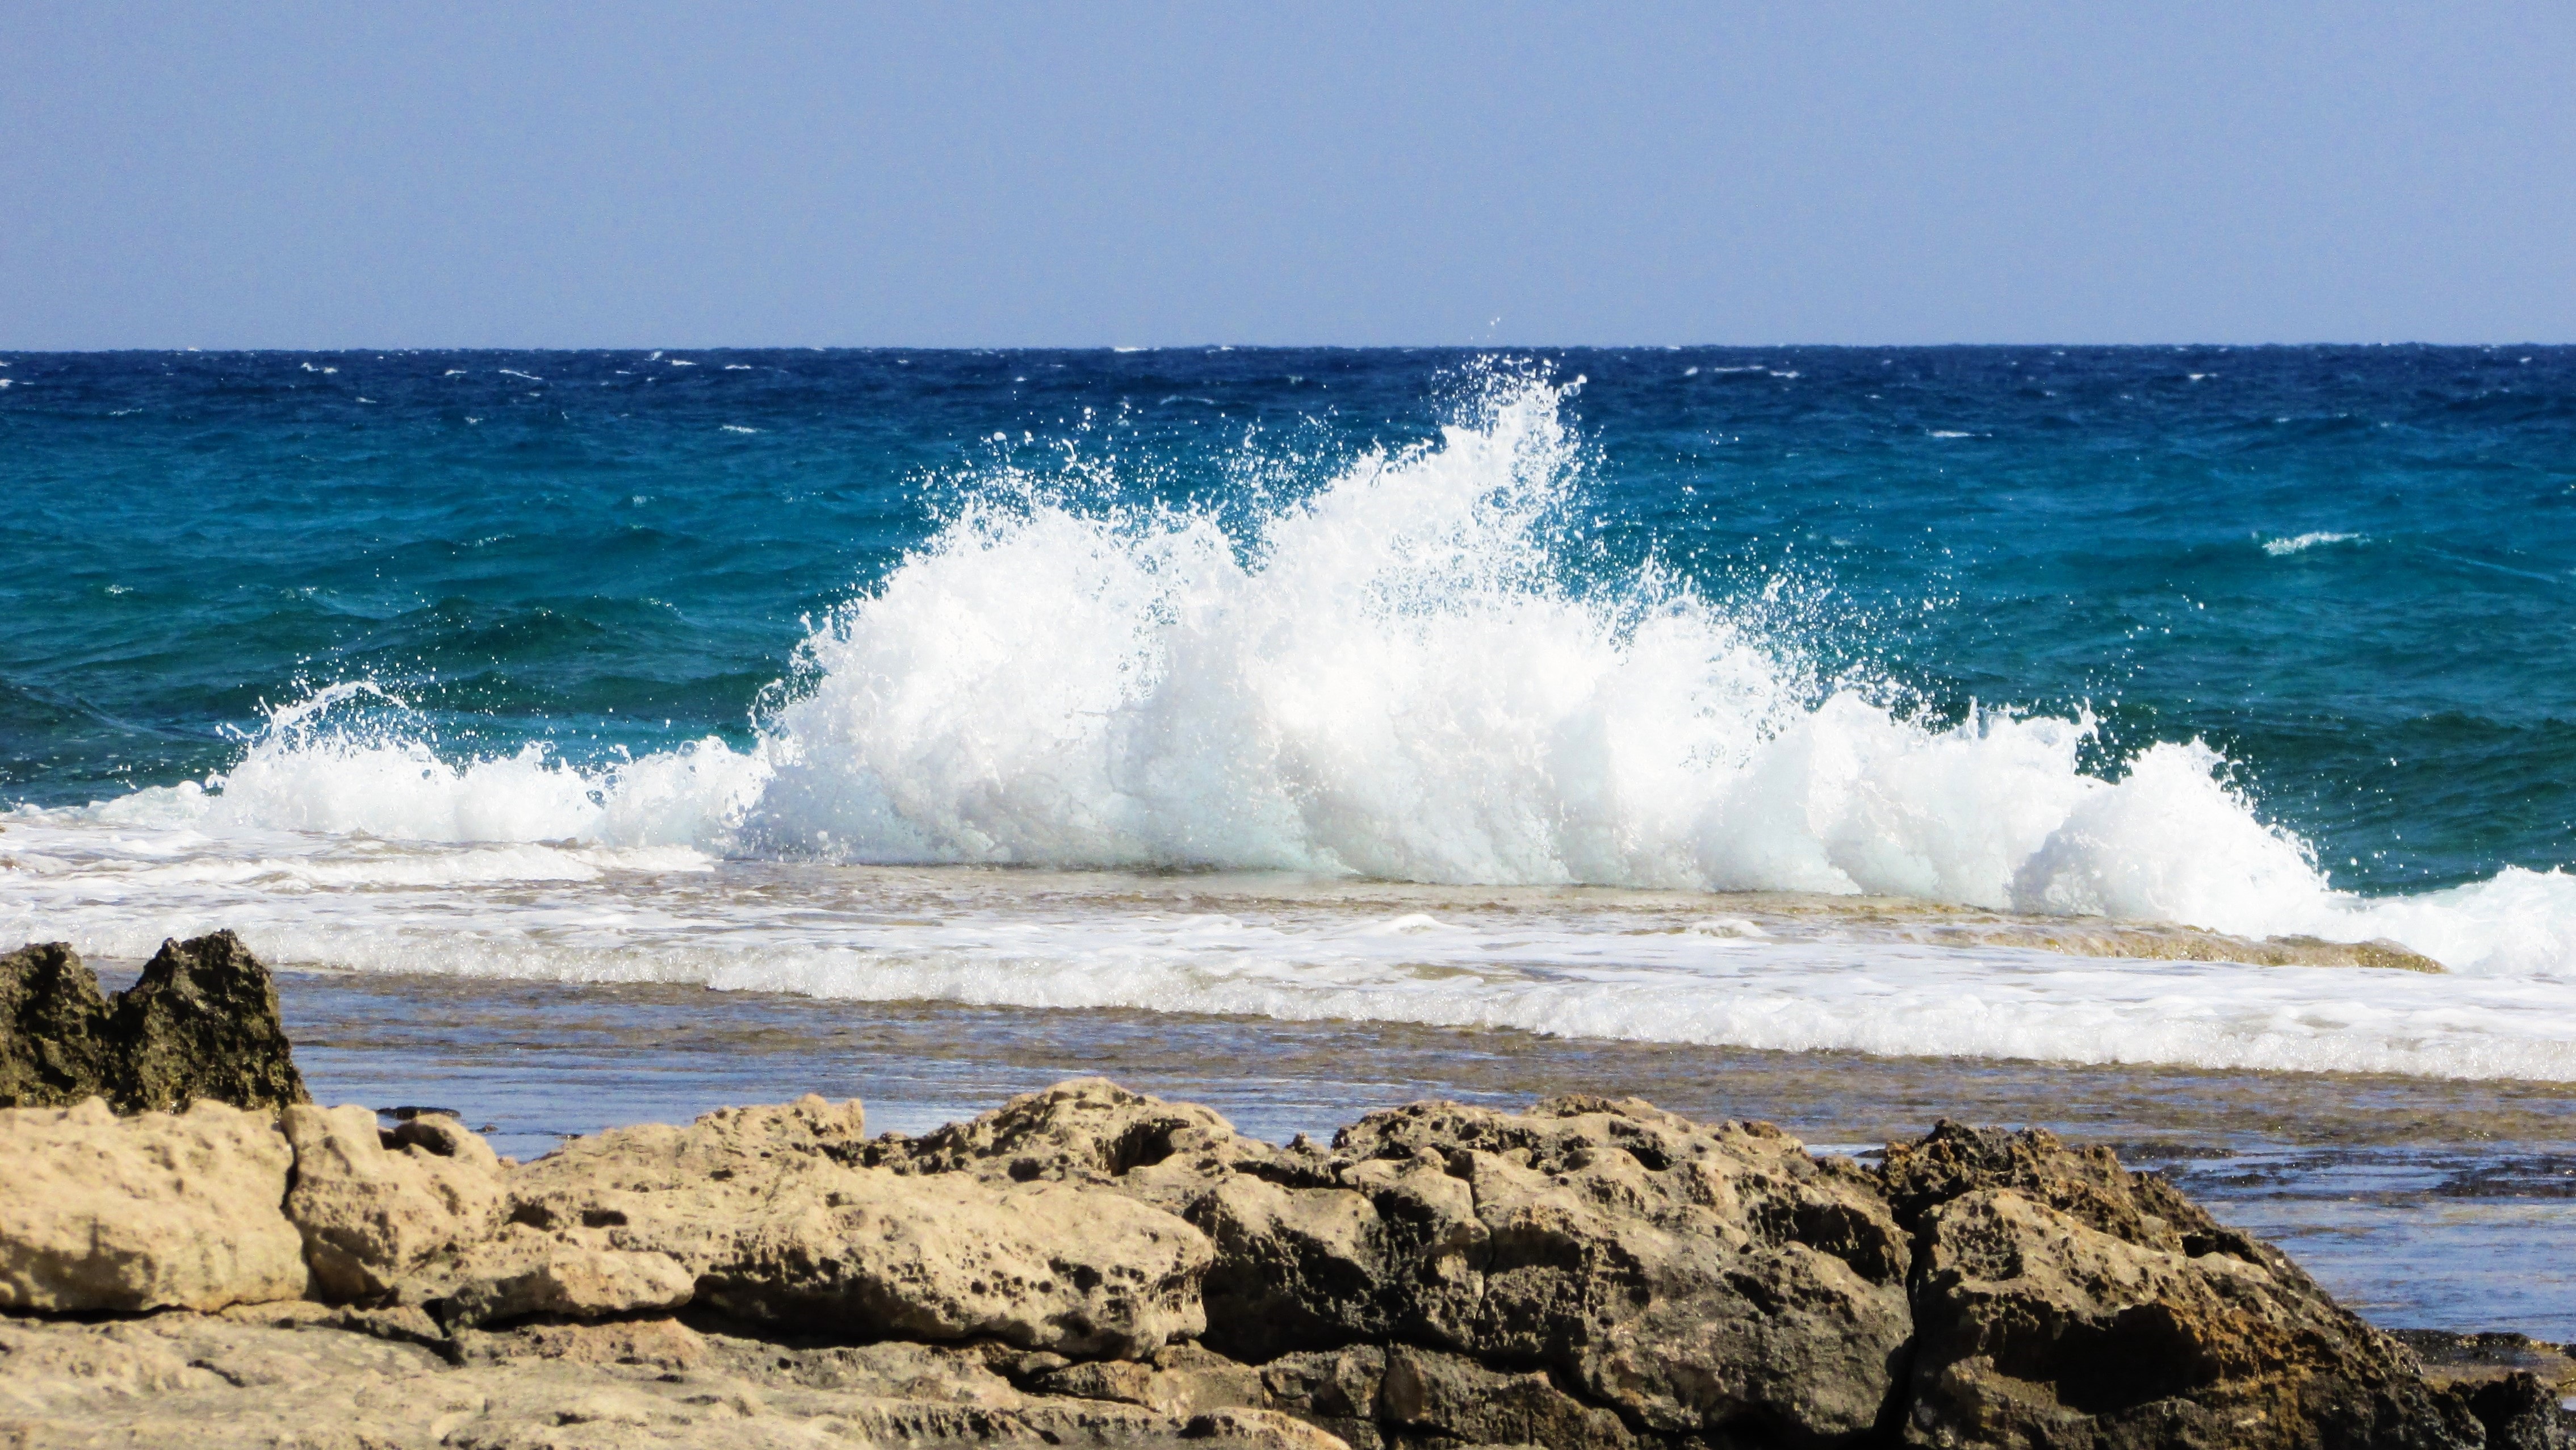
beach, sea, coast, nature, sand, rock, ocean, horizon, shore, wave, foam, spray, terrain, material, body of water, cape, smashing, wind wave